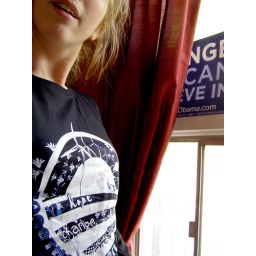
The sign behind me in the window is from a rally I attended during the primaries.